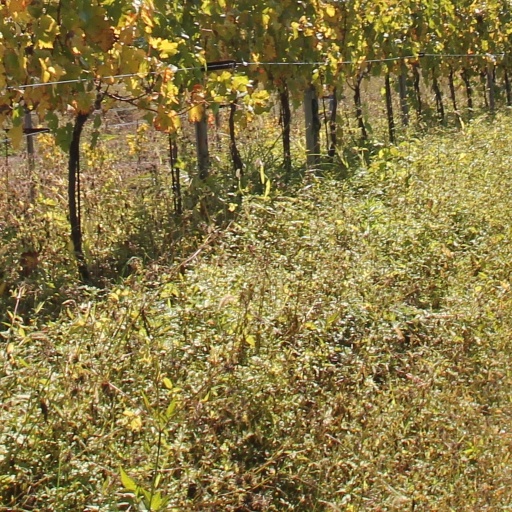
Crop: grape